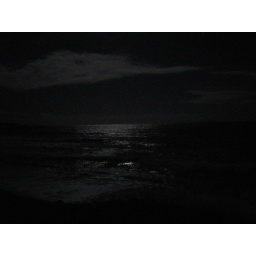
beach by Hana house under full moon